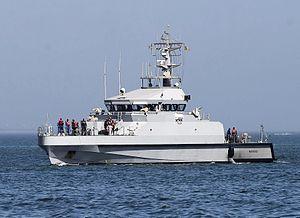
Le Kédougou, OPV 45 de la marine sénégalaise.
Les Forces armées du Sénégal ont pour mission d'assurer la défense nationale et dans ce but, d'assurer en tous temps, en toutes circonstances et contre toutes les formes d’agression, la sécurité et l’intégrité du territoire du Sénégal et de sa population.
Le Kédougou est un patrouilleur hauturier OPV 45 vendu par Raidco Marine et construit par STX France de Lanester pour la Marine nationale sénégalaise. Elle a réceptionné le navire au mois d'avril 2015 pour assurer des missions de souveraineté dans sa zone économique exclusive. Son nom provient d'une région administrative du sud-est du Sénégal.